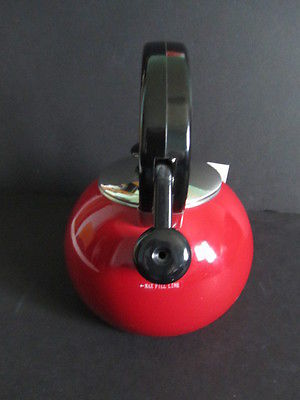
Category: kettle